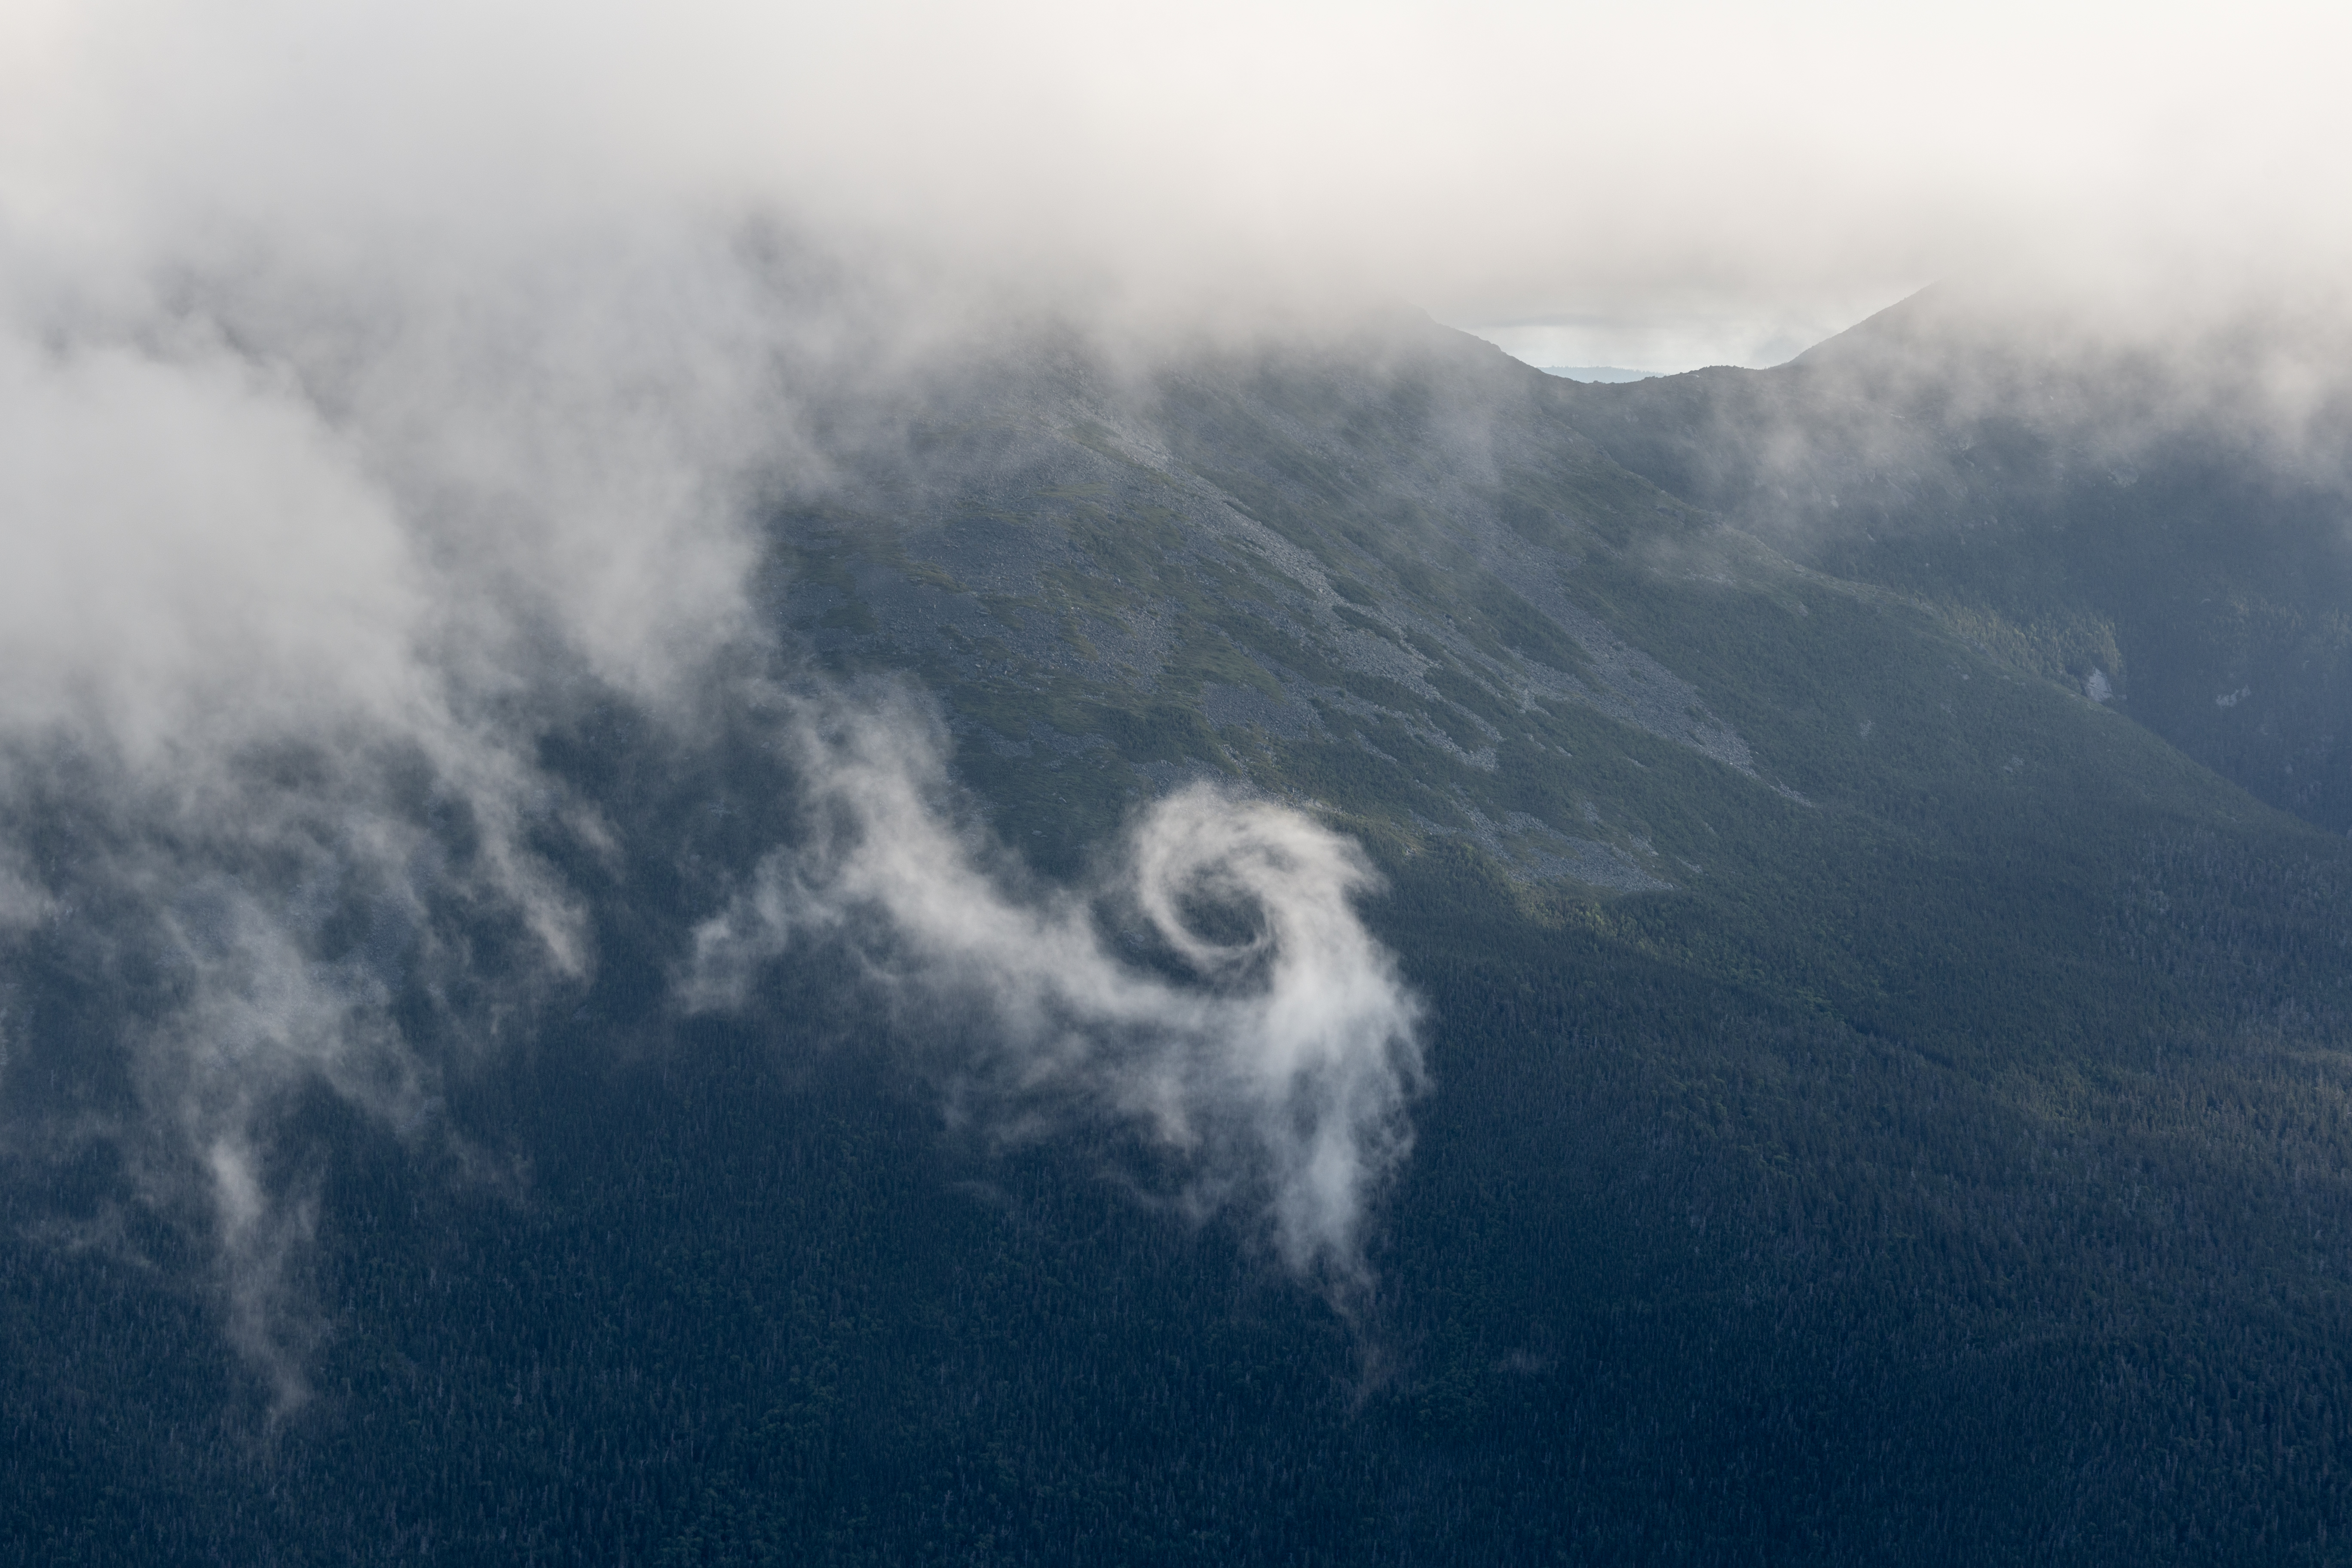
cloud, sky, atmosphere, water, highland, mountain, fog, cumulus, terrain, slope, tree, landscape, geological phenomenon, mountain range, wind wave, wind, mist, hill, forest, meteorological phenomenon, hill station, ridge, horizon, massif, ocean, wave, valley, city, sound, aerial photography, haze, jungle, rock, bird's eye view, smoke, sea